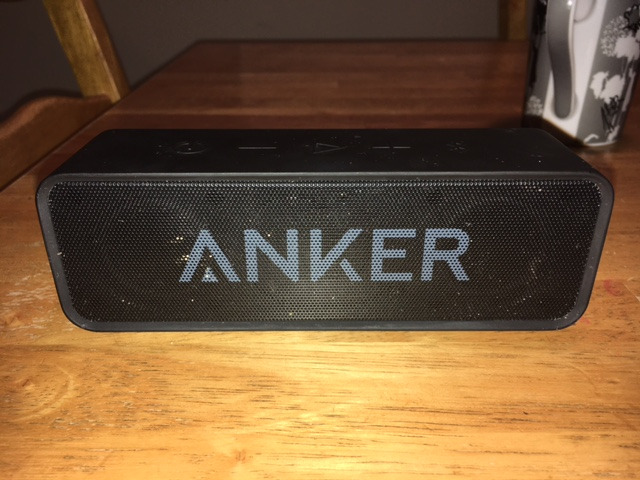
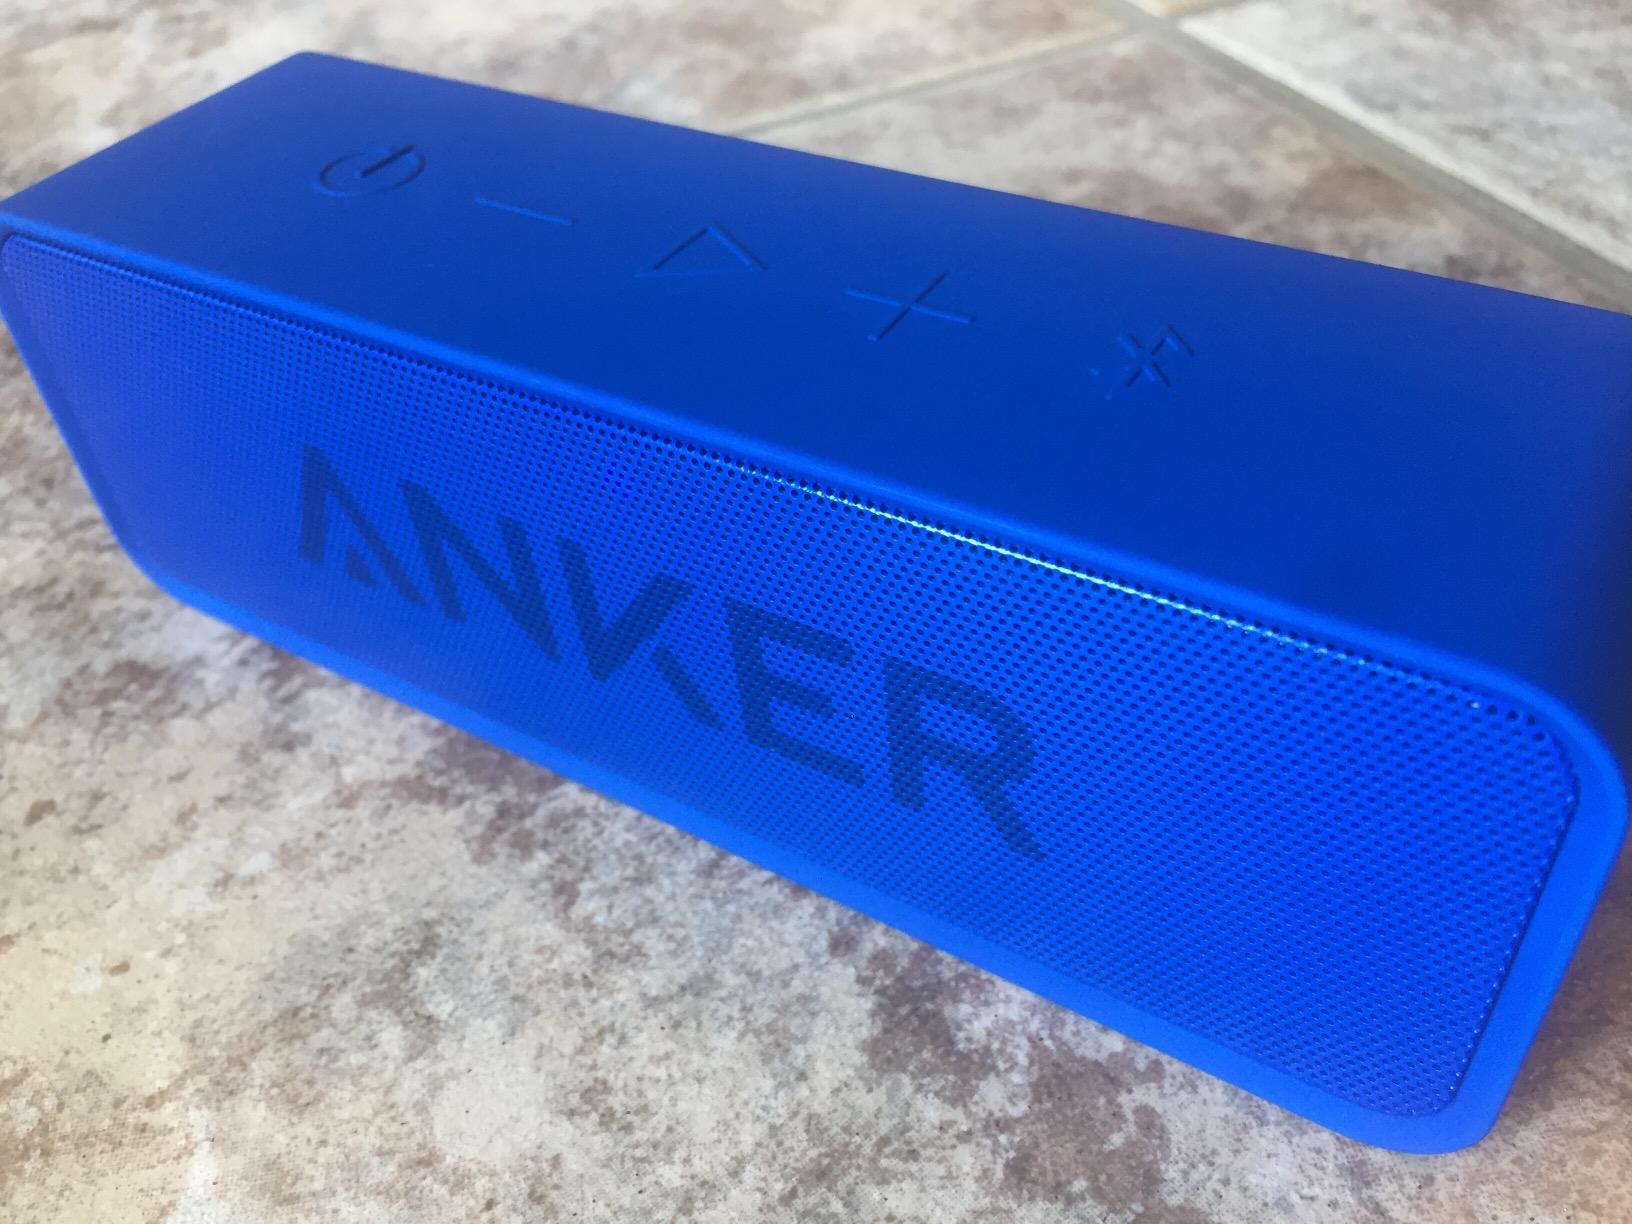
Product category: speaker
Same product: no